Cliff/Cannon, Spokane

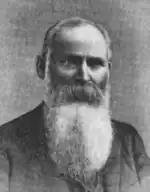
Anthony McCue Cannon (1839–1895)

The Spokane inhabited what is now Cliff/Cannon for hundreds of years before European settlers arrived. The Spokane used the basalt outcroppings in the area as vistas, looking out across the broad valley and plains that surround the area.